Gemma Bovery (film)

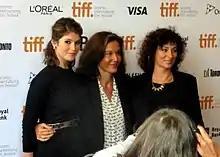
Gemma Arterton, Anne Fontaine, and Isabelle Candelier promoting the film at the 2014 Toronto Film Festival.

Anne Fontaine confirmed in early 2013 that she would direct the film with Philippe Carcassonne and Faye Ward producing it.